Australian Aboriginal culture

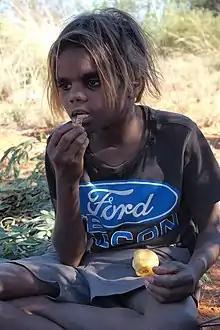
Aboriginal boy eating witchetty grub: Yuendumu, 2017

Animal native foods include kangaroo, emu, witchetty grubs and crocodile, and plant foods include fruits such as quandong, kutjera, spices such as lemon myrtle and vegetables such as warrigal greens, bananas and various native yams. Since the 1970s, there has been recognition of the nutritional and gourmet value of native foods by non-Indigenous Australians, and the bushfood industry has grown enormously.